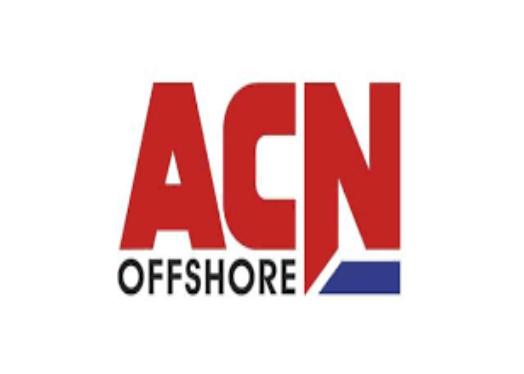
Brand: ACN
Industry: Others